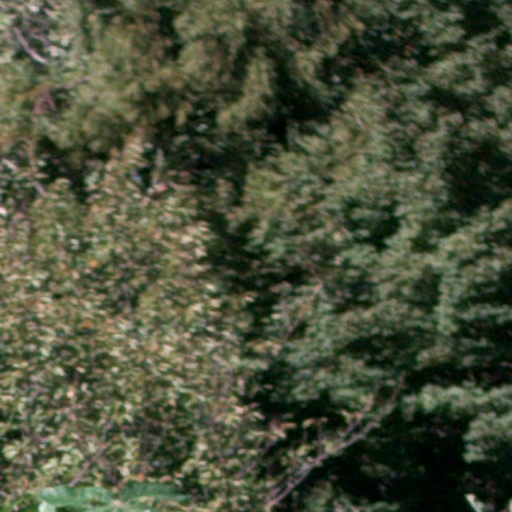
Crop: cassava